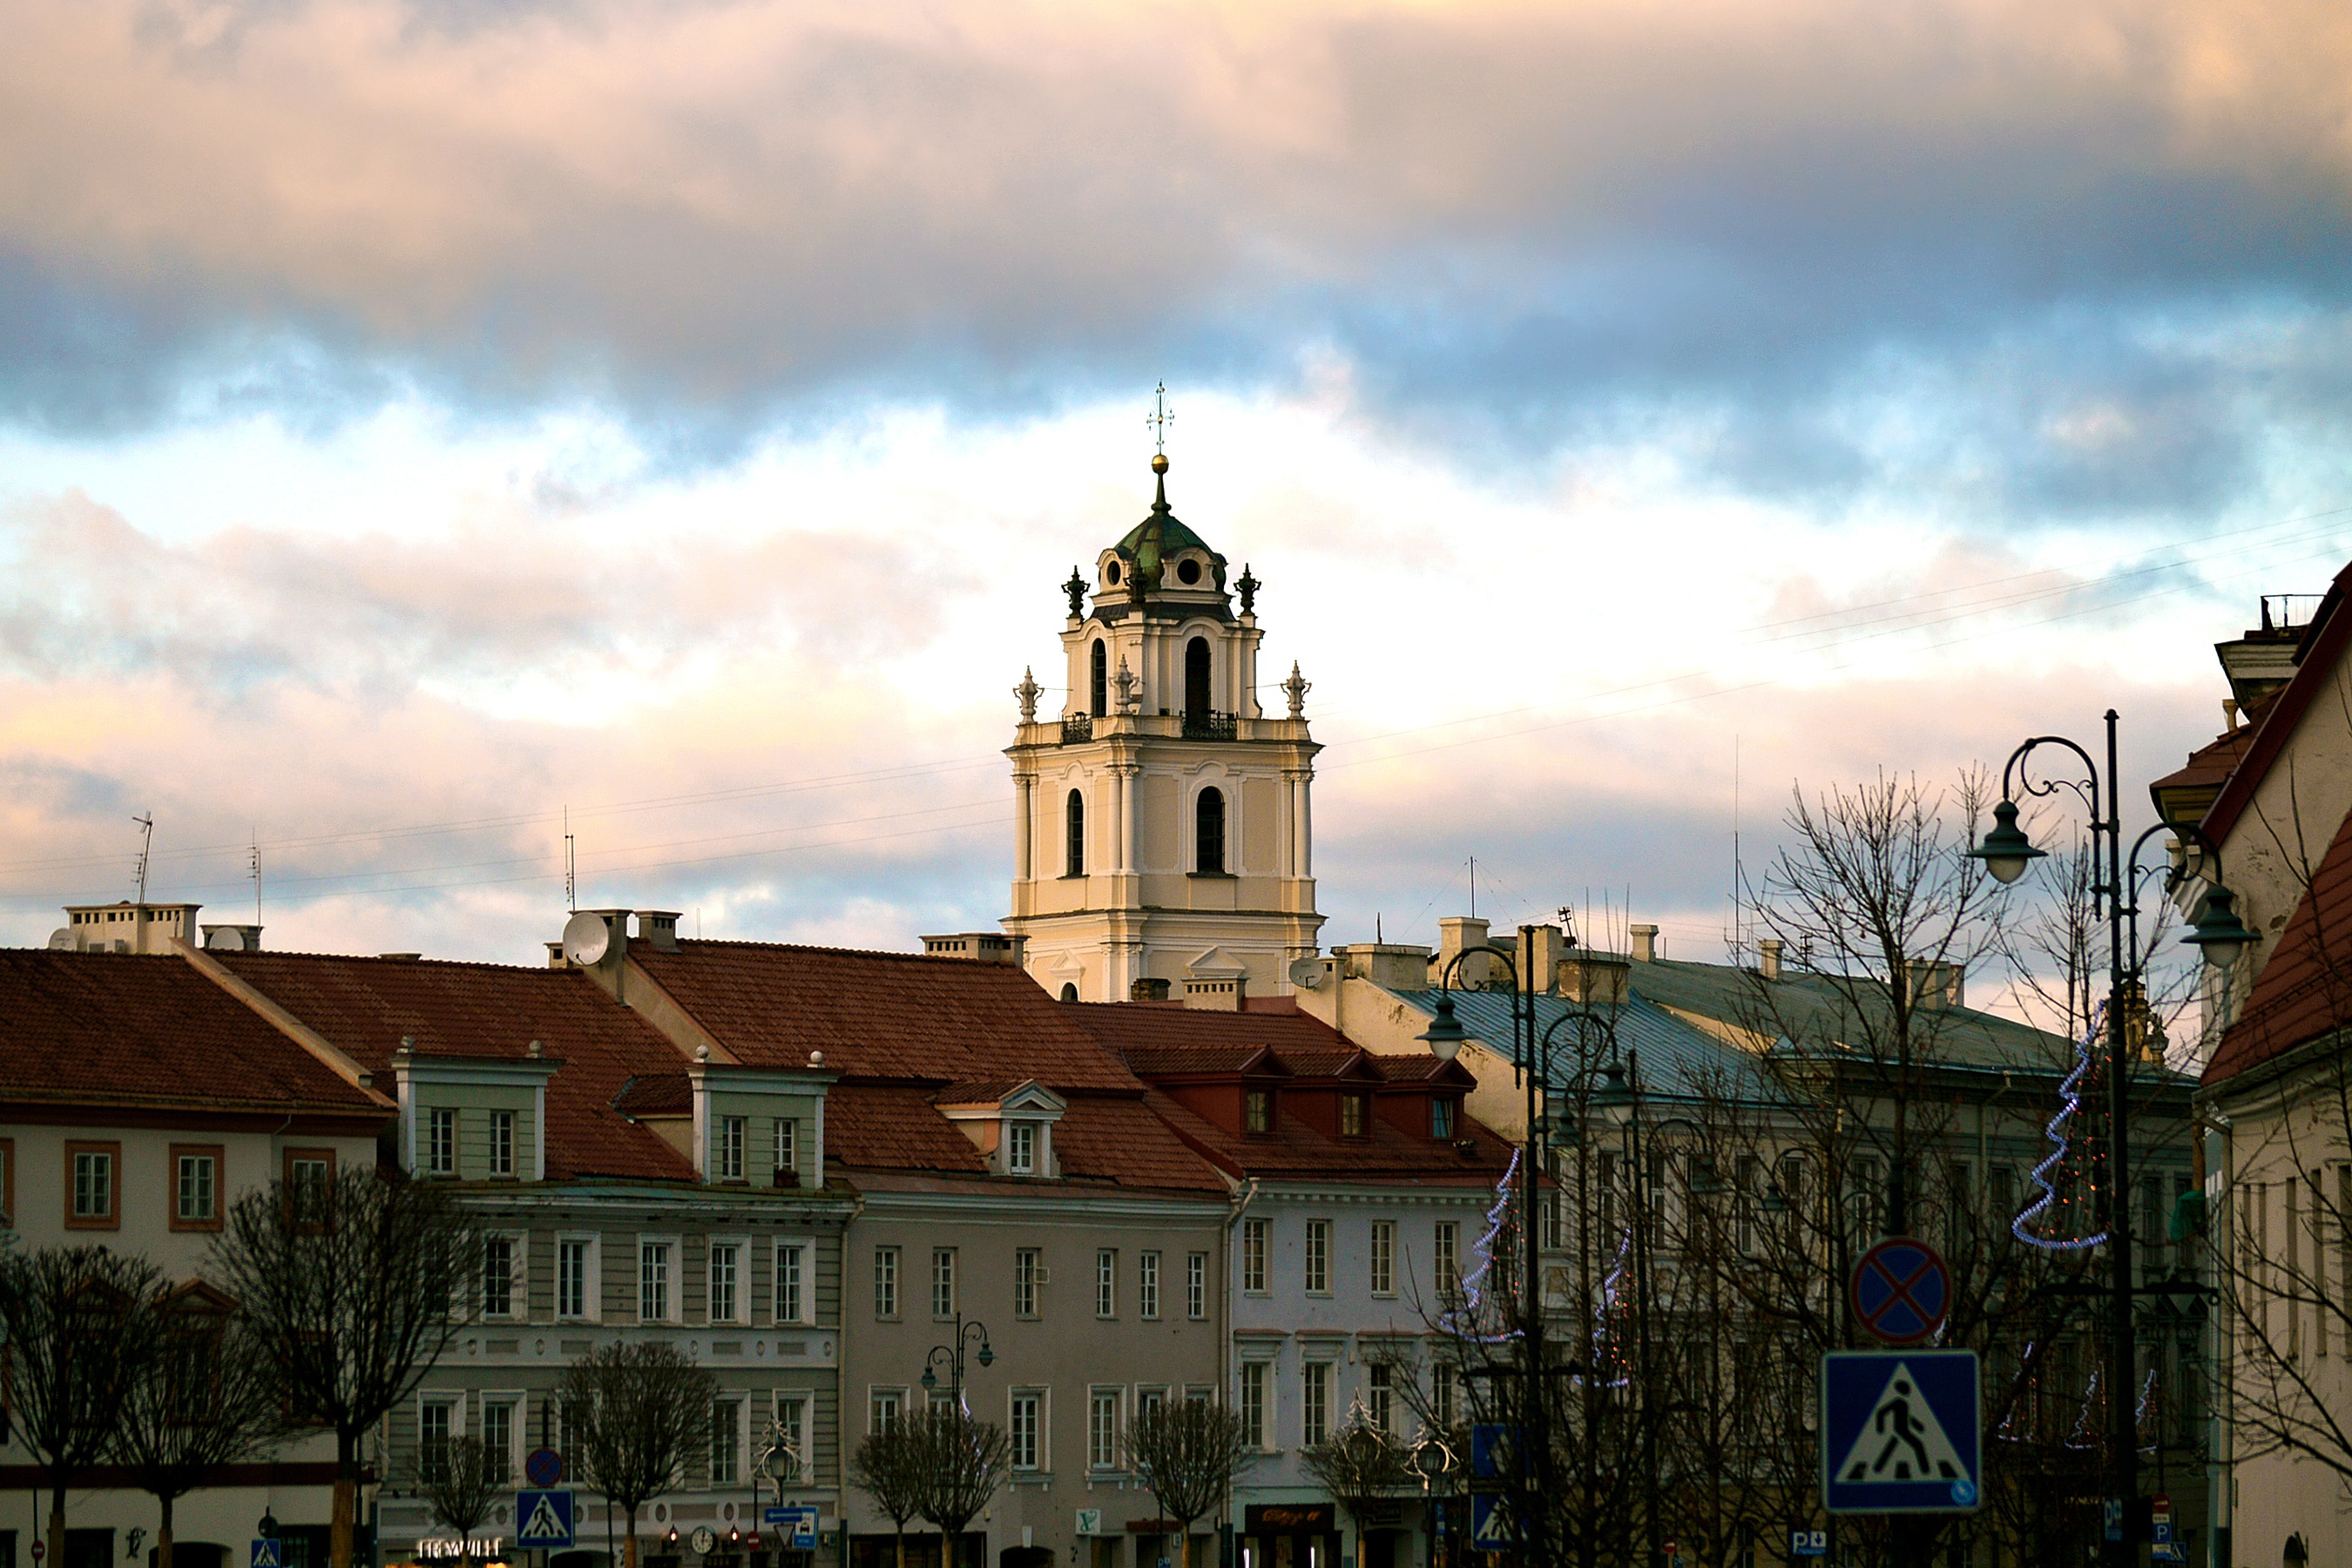
winter, architecture, sky, town, roof, building, old, city, cityscape, downtown, travel, dusk, bell, europe, evening, red, tower, square, landmark, sightseeing, church, historic, tourism, waterway, place of worship, bell tower, old town, capital, beautiful, center, eu, european, historical, baltic, december, lithuania, vilnius, lietuva, urban area, human settlement, red roofs